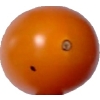
Label: tomato_cherry_orange